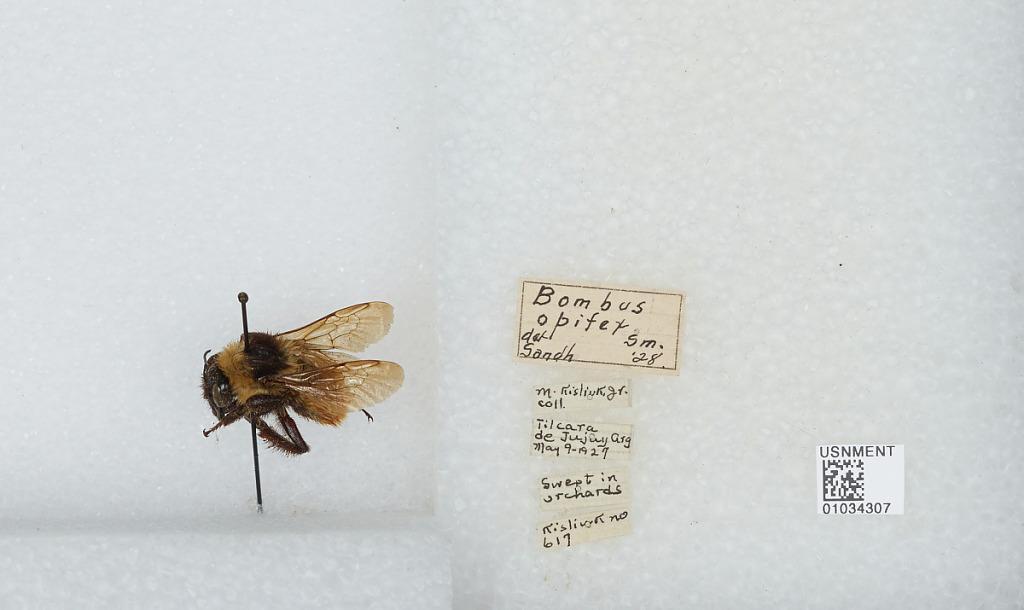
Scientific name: Bombus (Megabombus) opifex Smith
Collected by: M. Kisliuk
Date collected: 1927-5-9
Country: Argentina
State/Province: Jujuy
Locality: Tilcara
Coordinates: -23.5797, -65.3963
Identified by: Sandh.